Leonard T. Strand

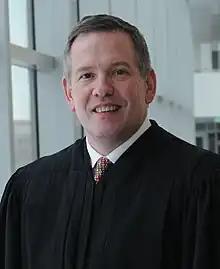
Strand in 2019

Leonard Terry Strand (born July 14, 1965) is a United States district judge of the United States District Court for the Northern District of Iowa and a former United States magistrate judge of the same court.